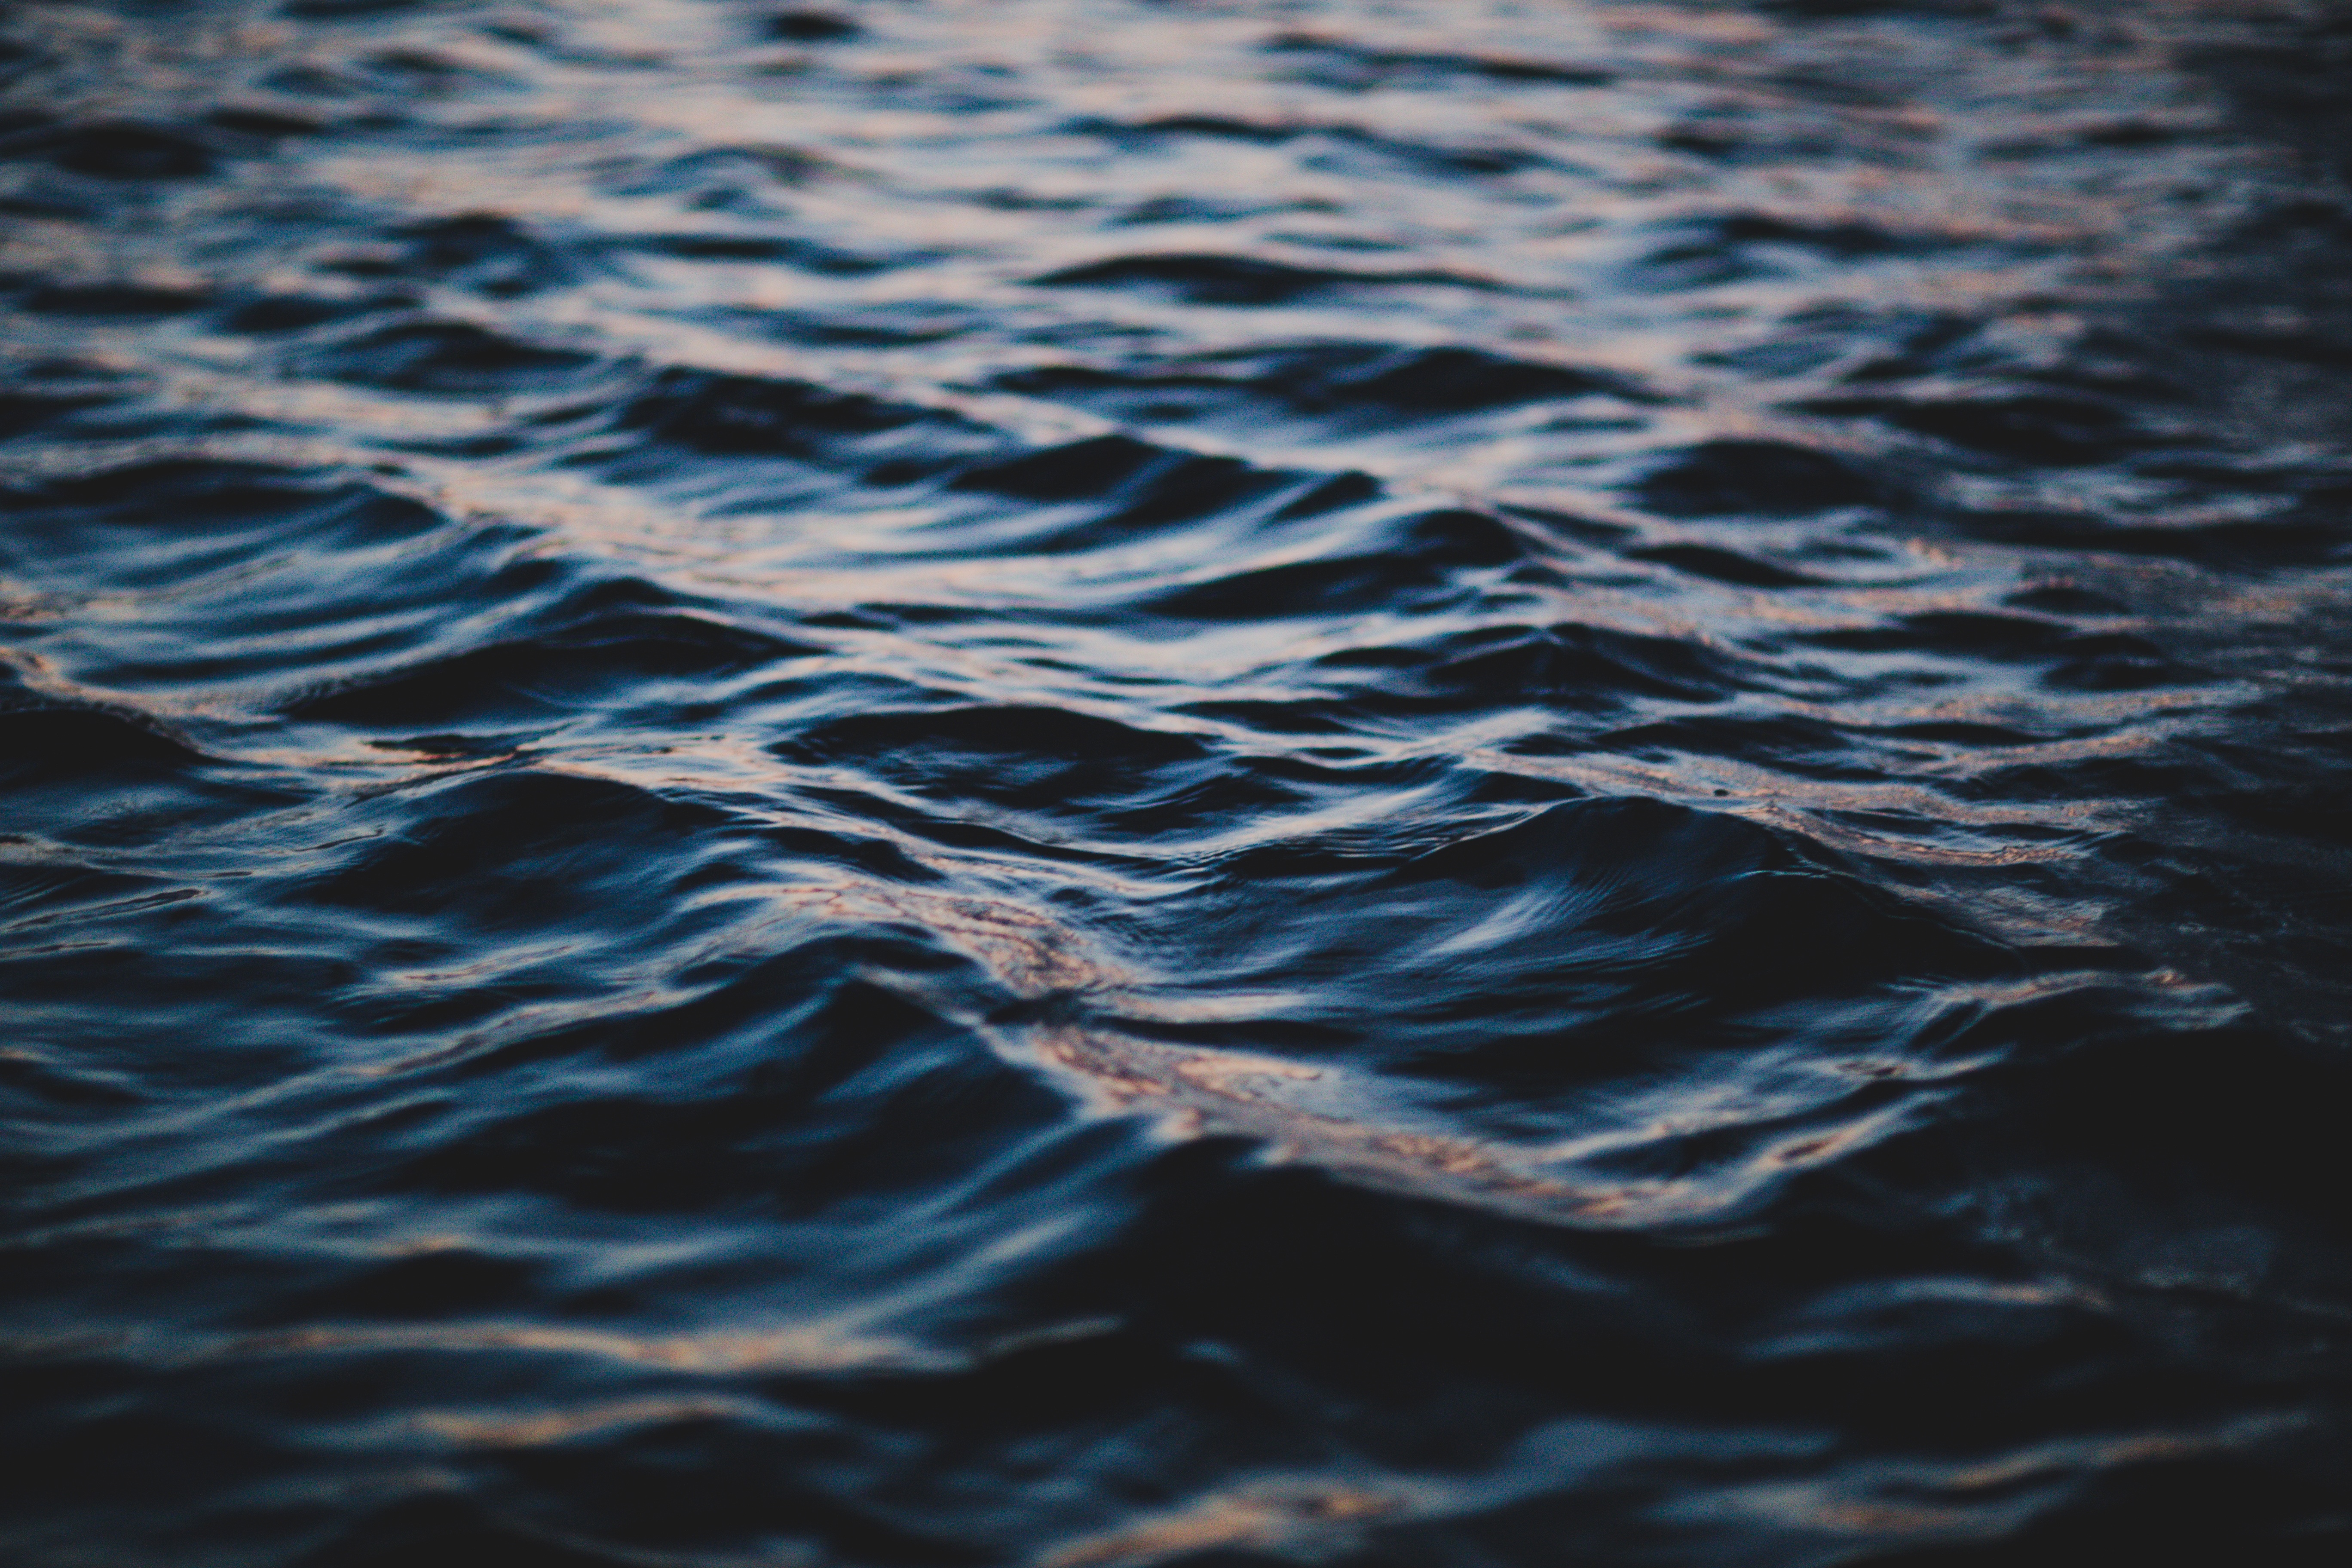
sea, coast, water, ocean, horizon, sky, sunlight, wave, lake, reflection, wafe, wind wave